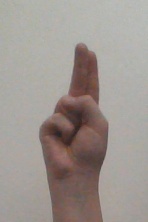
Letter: taa